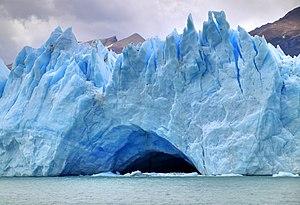
SVP, rendez cette description accessible à tous en la traduisant dans plusieurs langues.